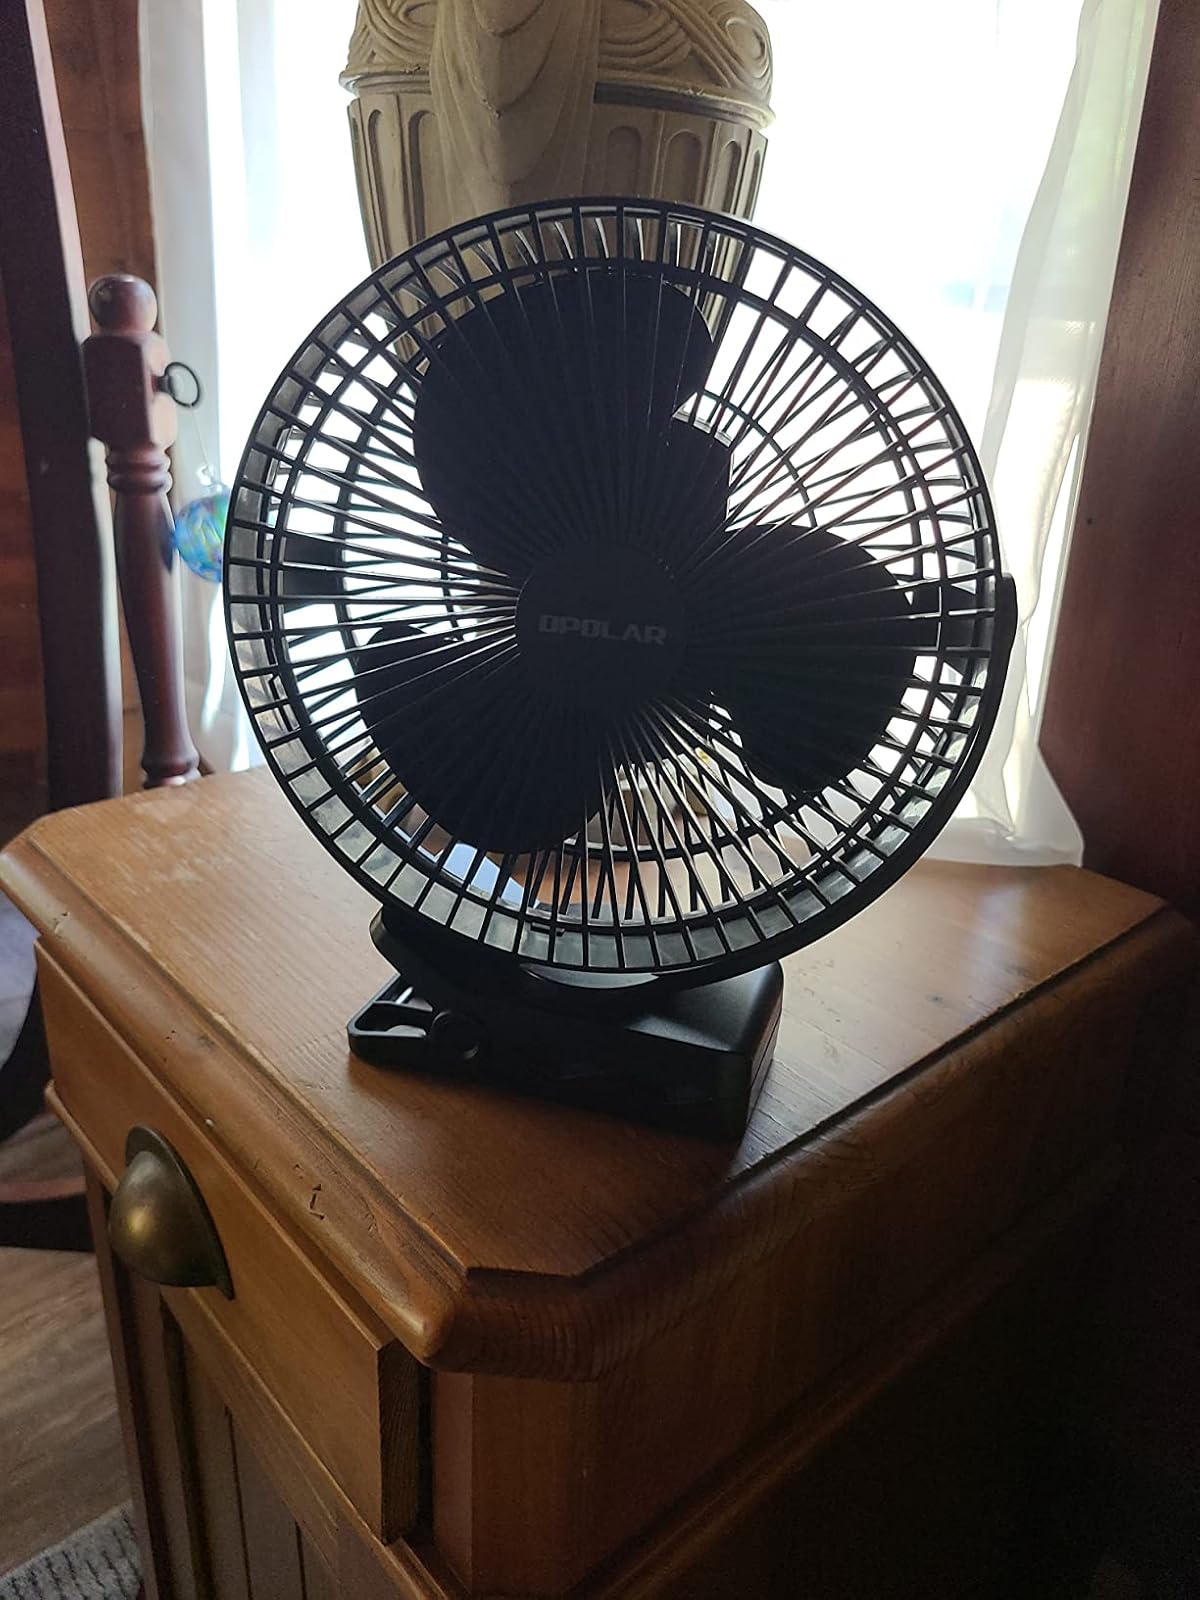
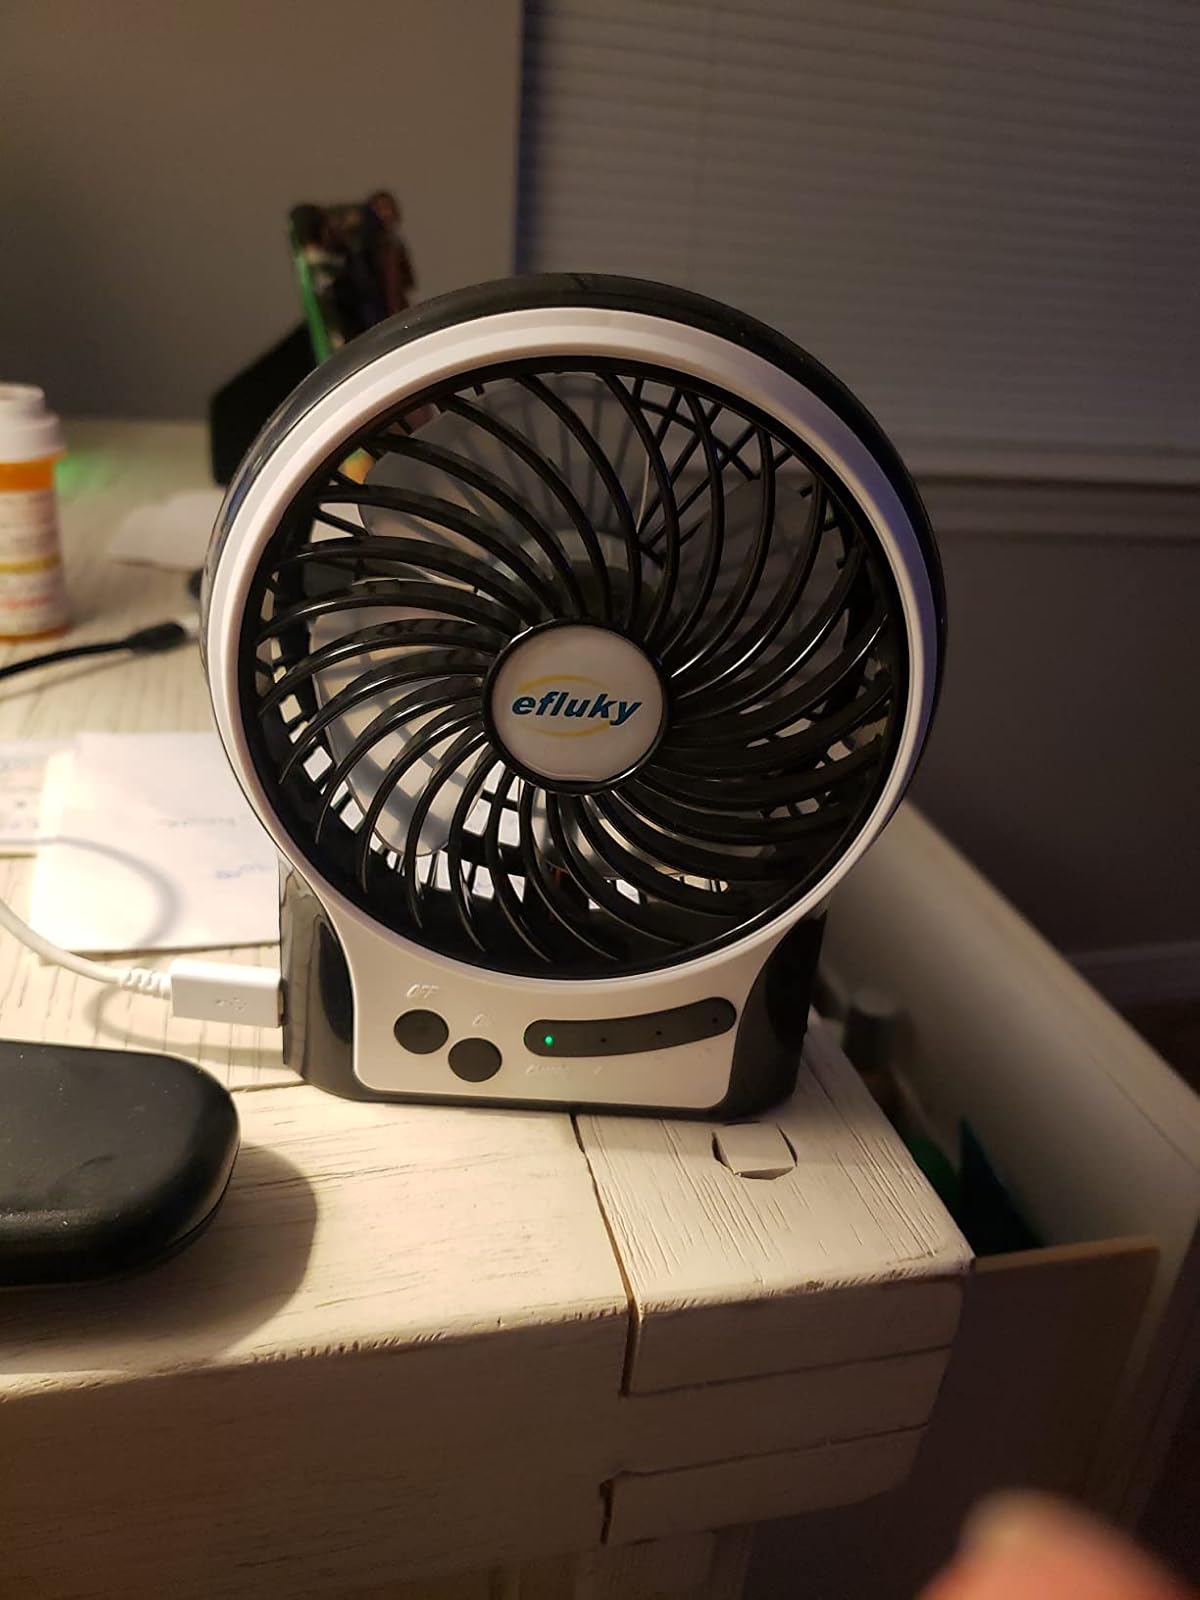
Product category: fan
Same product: no